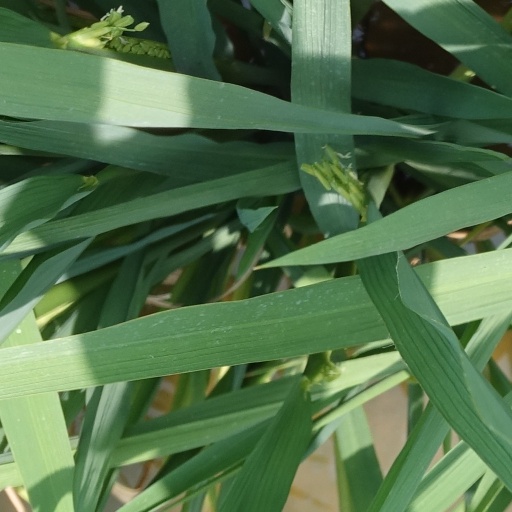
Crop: rice